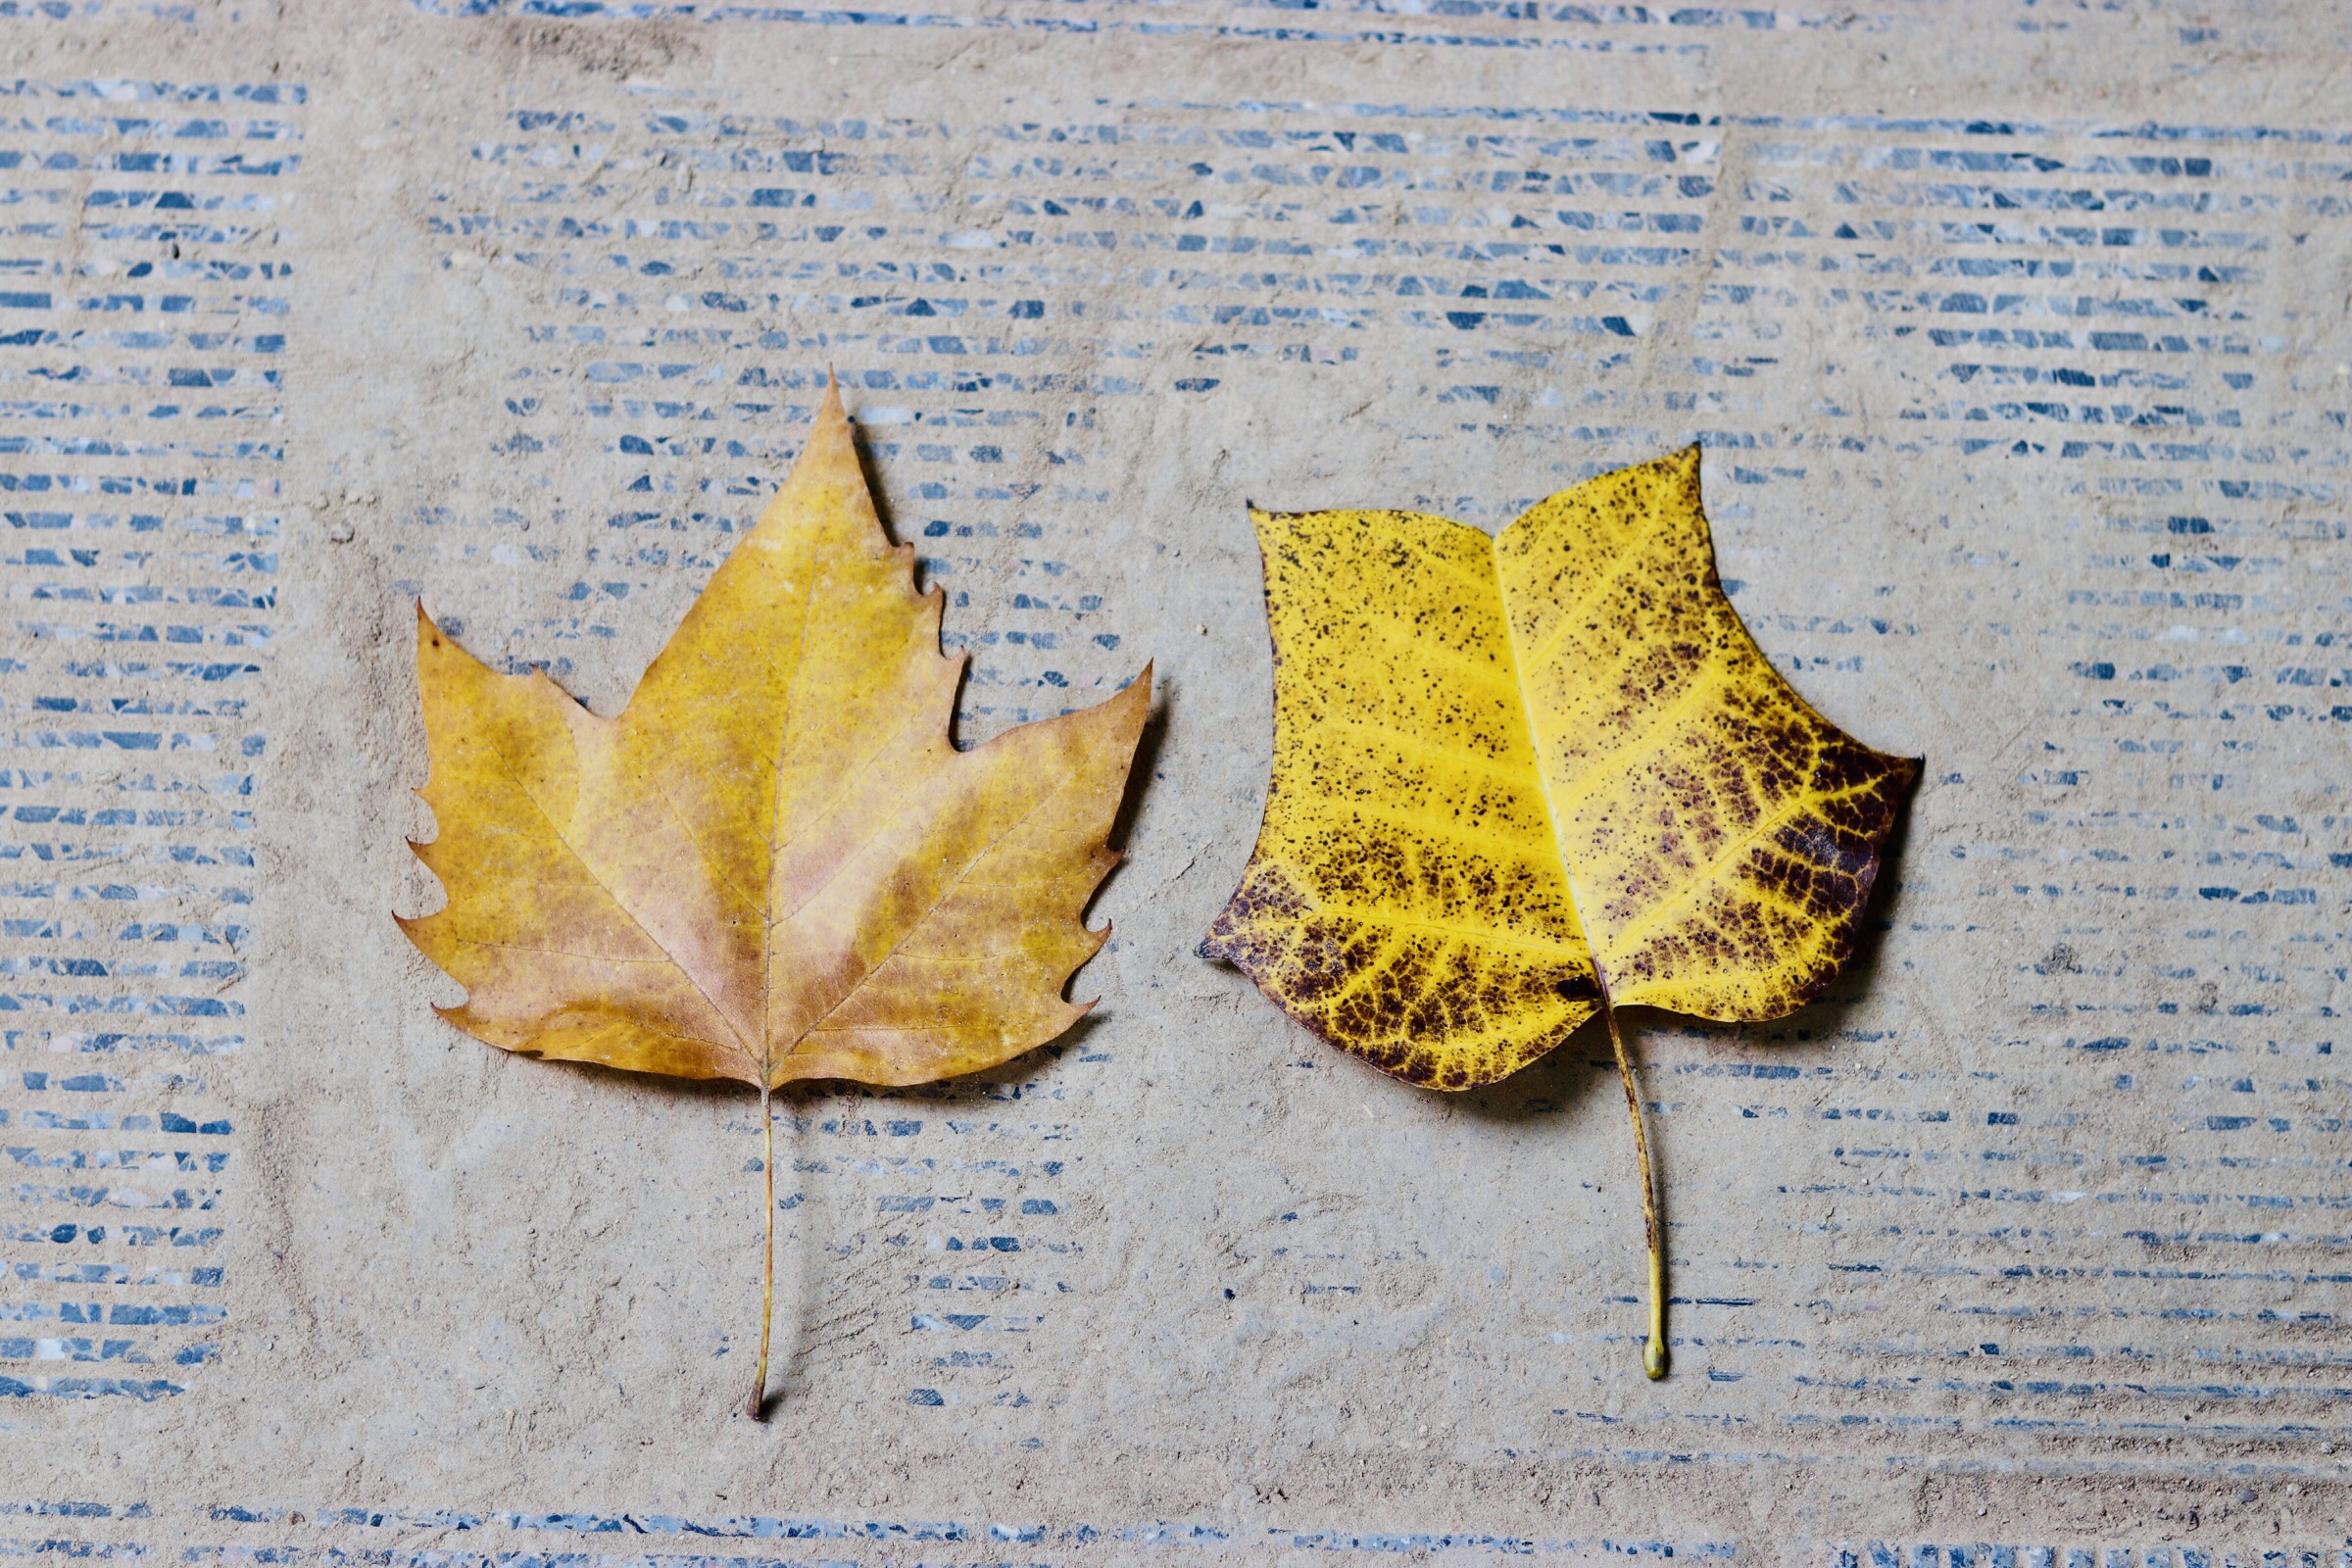
botany, yellow leaf, autumn, leaf, yellow, tree, plane, woody plant, plant, Black maple, maple leaf, still life, deciduous